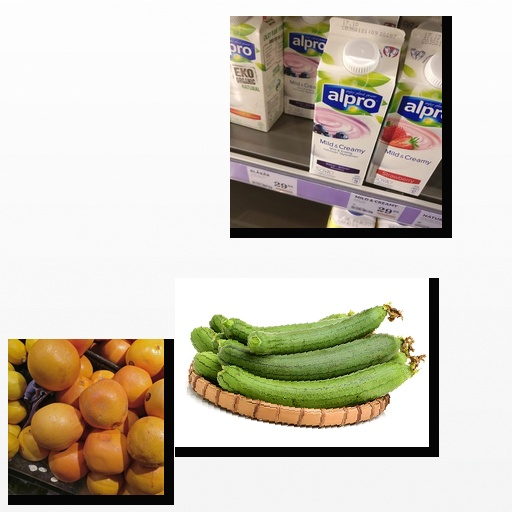
Food items: red_grapefruit, ridge_gourd, soyghurt